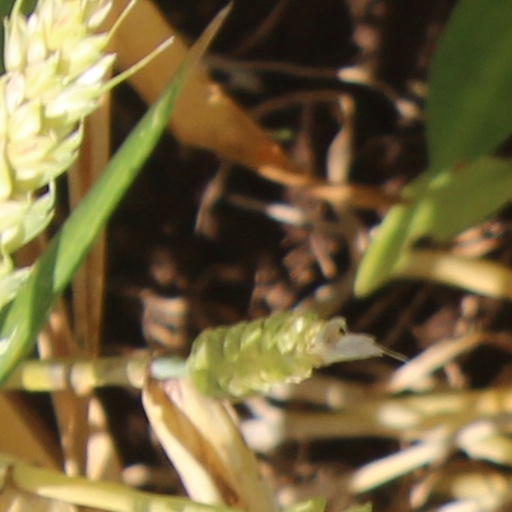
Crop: wheat